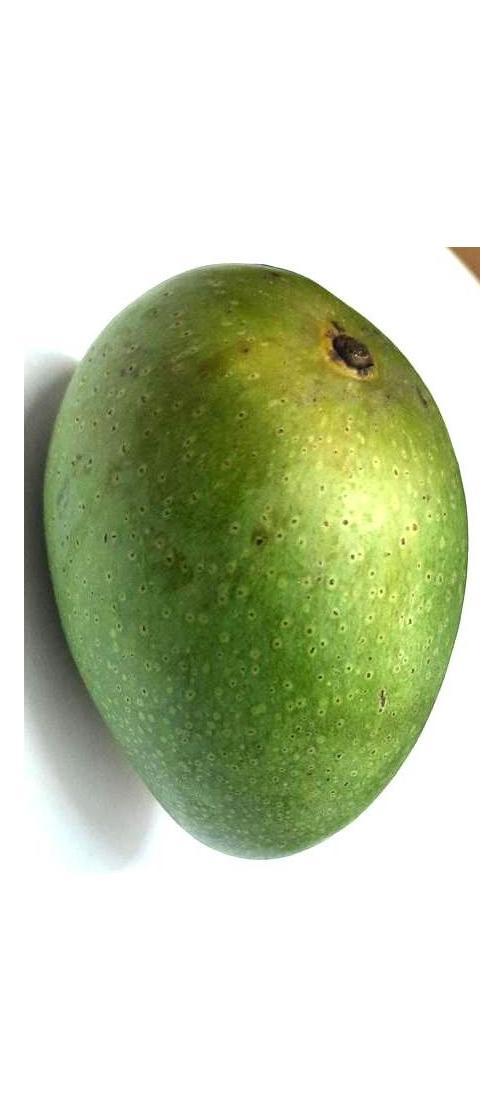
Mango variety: Ashshina Zhinuk